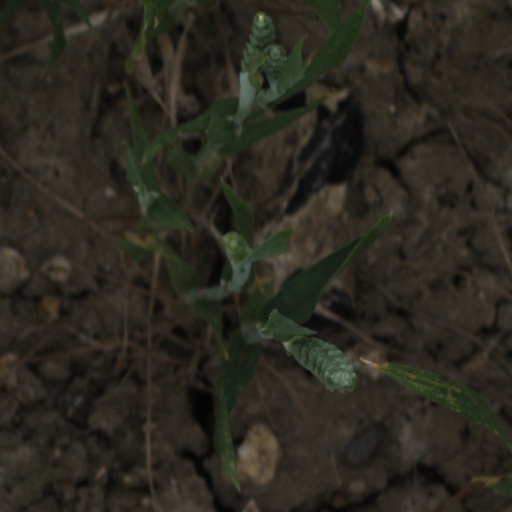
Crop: wheat